International Ladies Garment Workers Union

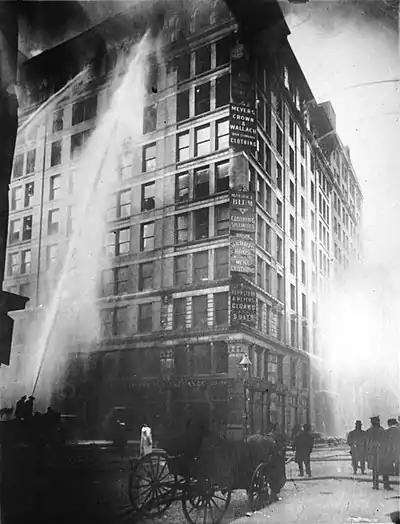
Firefighters spraying water at the Triangle Shirtwaist Factory Building during the fire

The ILGWU had a sudden upsurge in membership that came as the result of two successful mass strikes in New York City.